Zinc finger protein 800

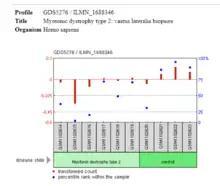
This image from GEO Profiles of ZNF800 shows a relationship between patients with myotonic dystrophy type 2 and control. Based on the graph, control patients have significantly higher ZNF800 expression than patients with myotonic dystrophy, suggesting there may be some relationship.

The 20 most common SNP's in the protein coding sequence of ZNF800 were analyzed, of these, the most common was still found in only 10% of the population. Of these mutations, none were in the zinc finger binding portions of ZNF800.